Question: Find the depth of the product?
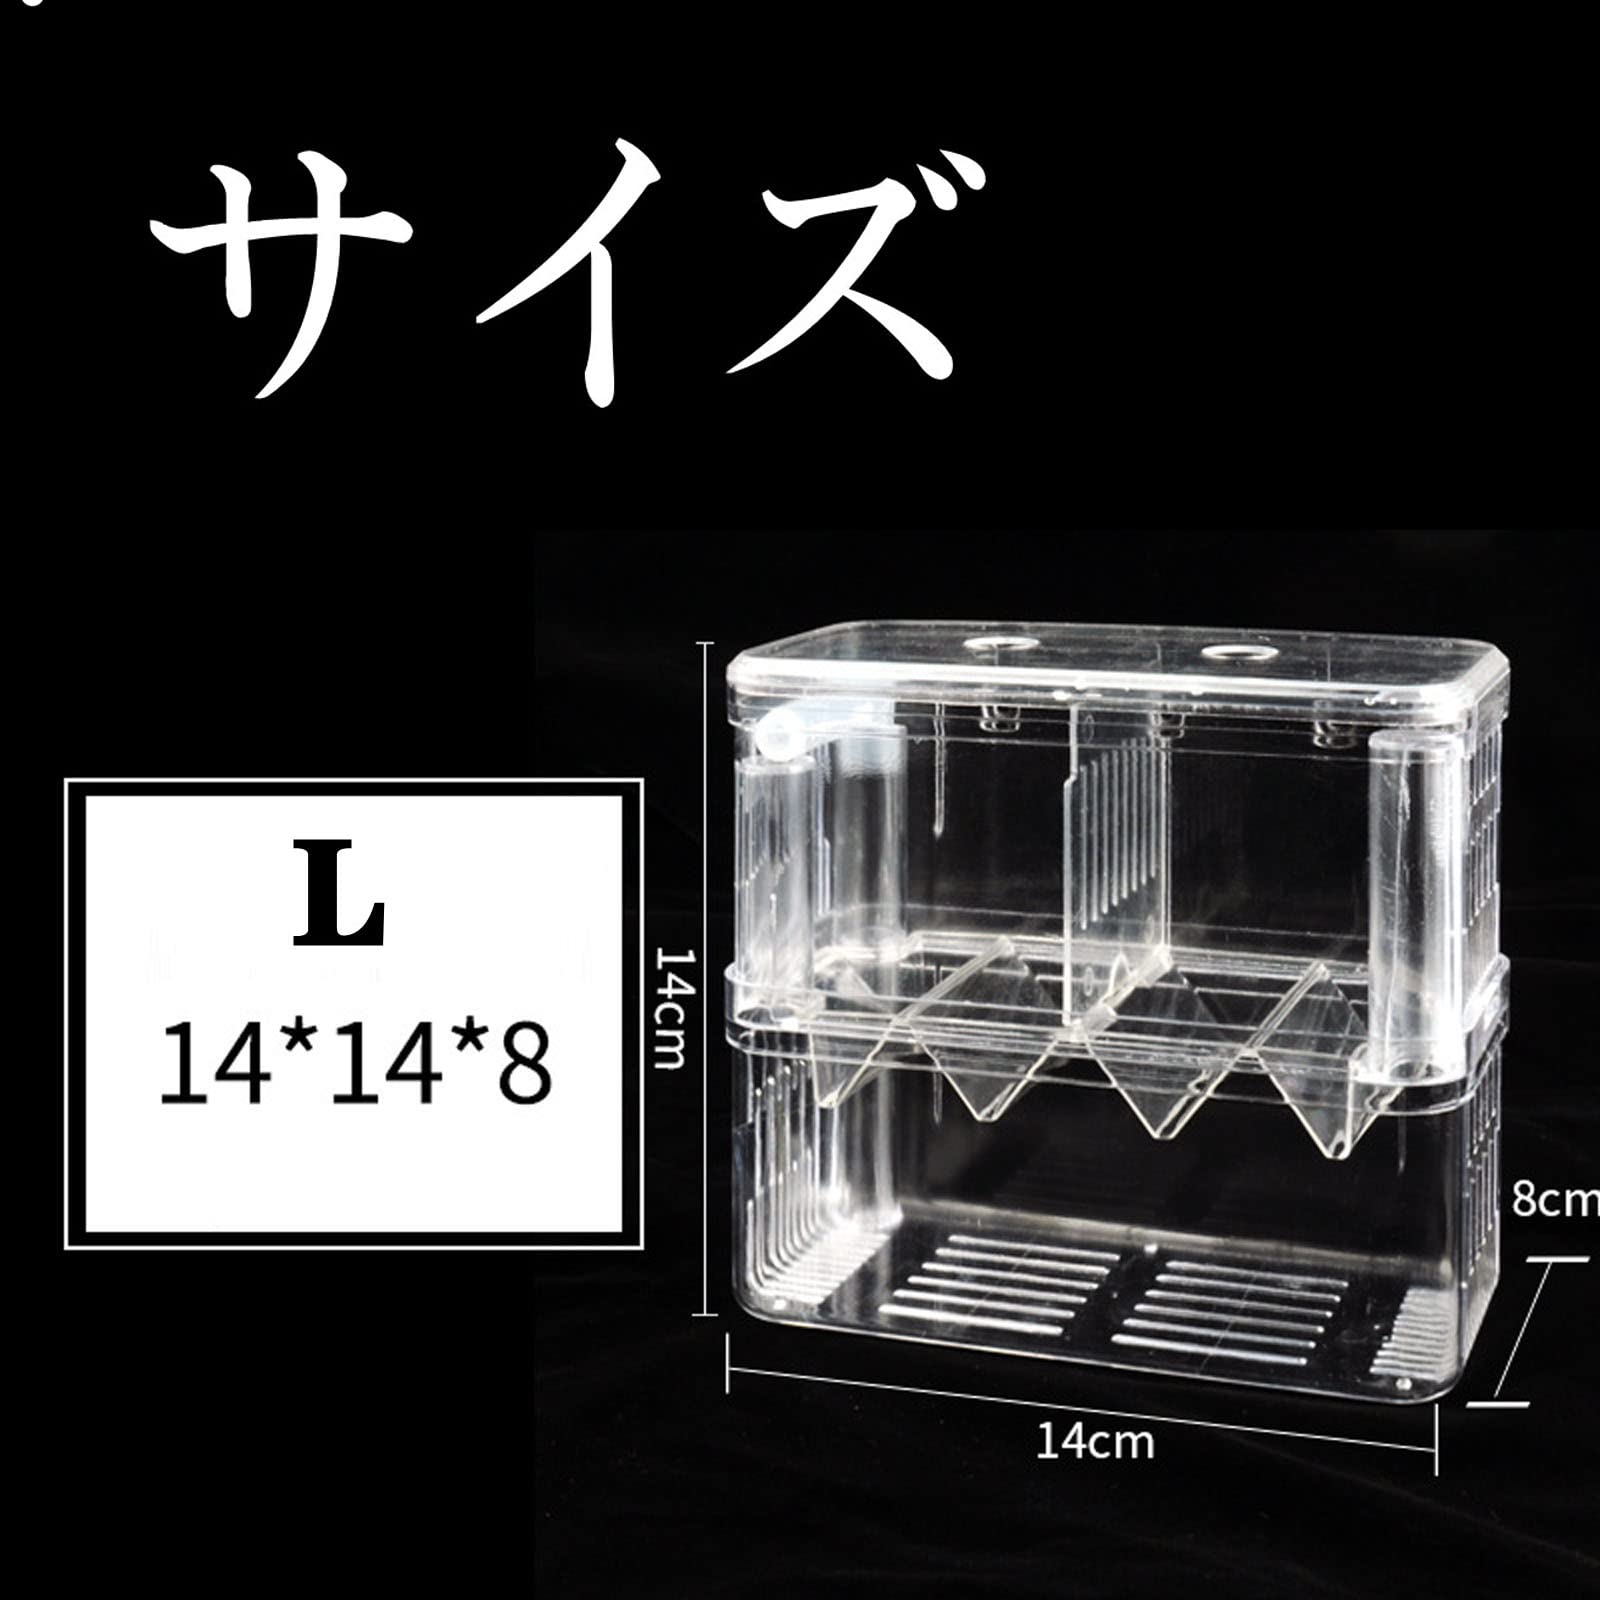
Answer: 14.0 centimetre